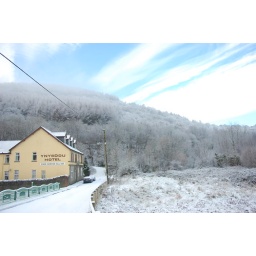
Amazing blue sky over Ynysddu